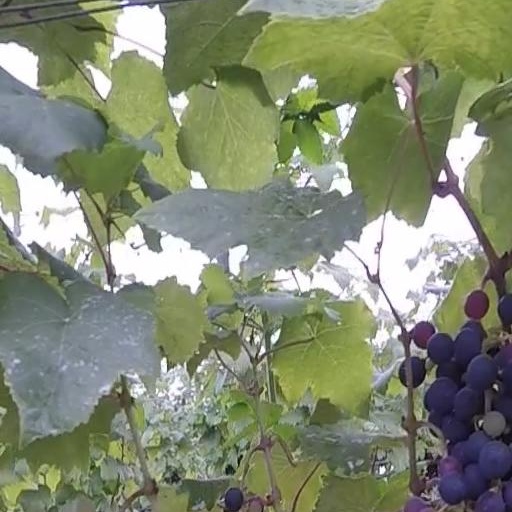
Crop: grape